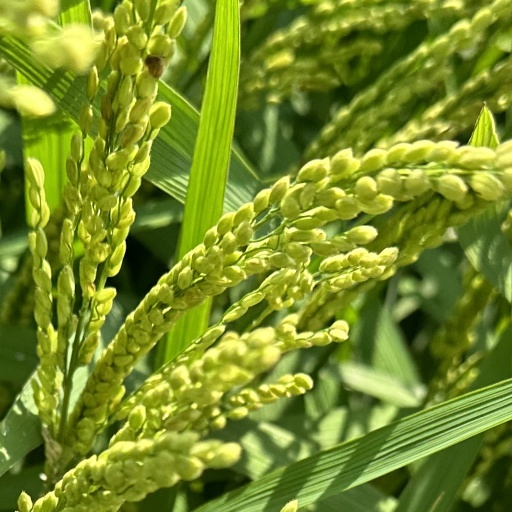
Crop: rice